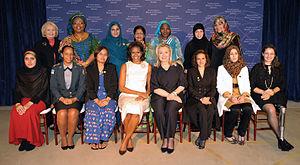
Le prix international de la femme de courage est un prix américain décerné, chaque année par le département d'État américain, aux femmes du monde entier qui ont fait preuve de leadership, de courage, d'ingéniosité et de volonté de se sacrifier pour les autres, en particulier pour une meilleure promotion des droits des femmes.